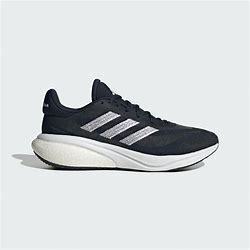
Brand: Adidas
Model: Supernova Lauf